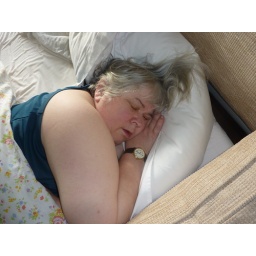
In the sofa bed in Tenterden